Dance

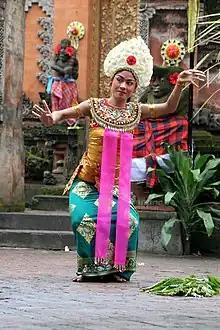
An Indonesian Balinese dancer

Concert dance, like opera, generally depends for its large-scale form upon a narrative dramatic structure. The movements and gestures of the choreography are primarily intended to mime the personality and aims of the characters and their part in the plot. Such theatrical requirements tend towards longer, freer movements than those usual in non-narrative dance styles. On the other hand, the "ballet blanc", developed in the 19th century, allows interludes of rhythmic dance that developed into entirely "plotless" ballets in the 20th century and that allowed fast, rhythmic dance-steps such as those of the "petit allegro". A well-known example is "The Cygnets' Dance" in act two of "Swan Lake".